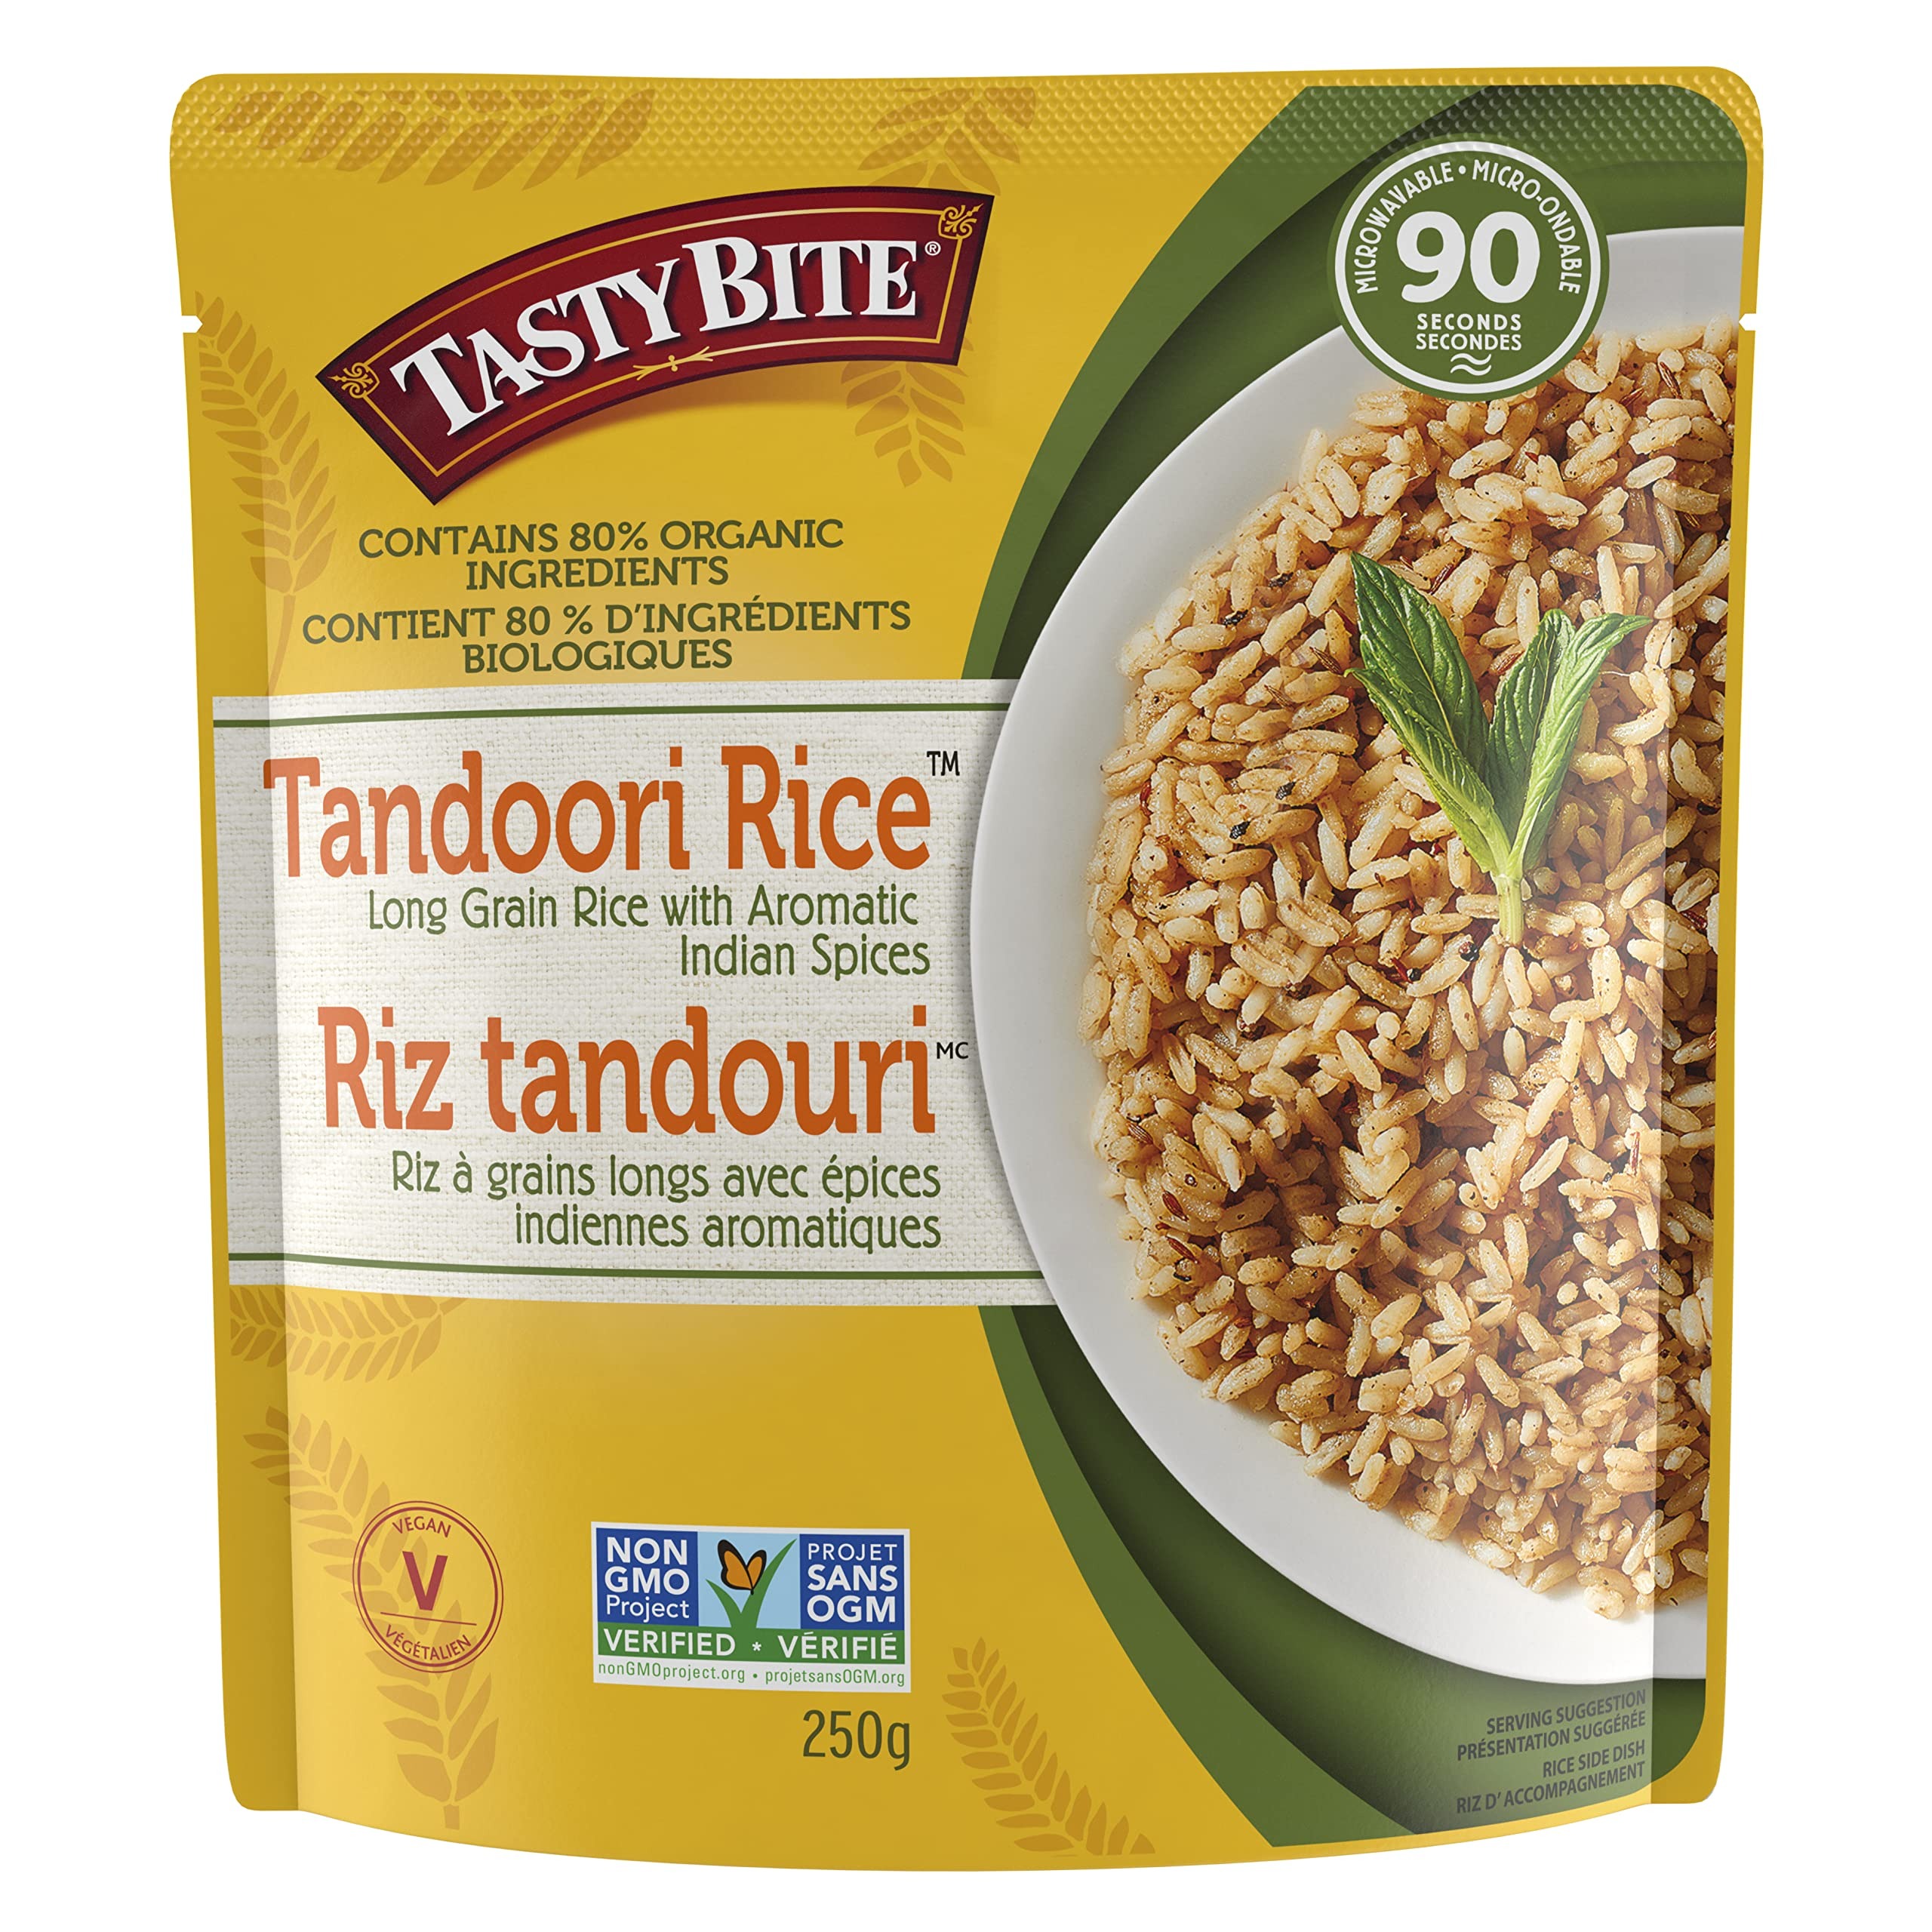
Item Name: Tasty Bite Organic Tandoori Rice, Gluten Free, 8.8 Ounces (Pack Of 6)
Bullet Point: Tasty Bite Organic Tandoori Rice, Gluten Free, 8.8 Ounces (Pack Of 6)
Value: 52.8
Unit: Ounce

Price: 6.95